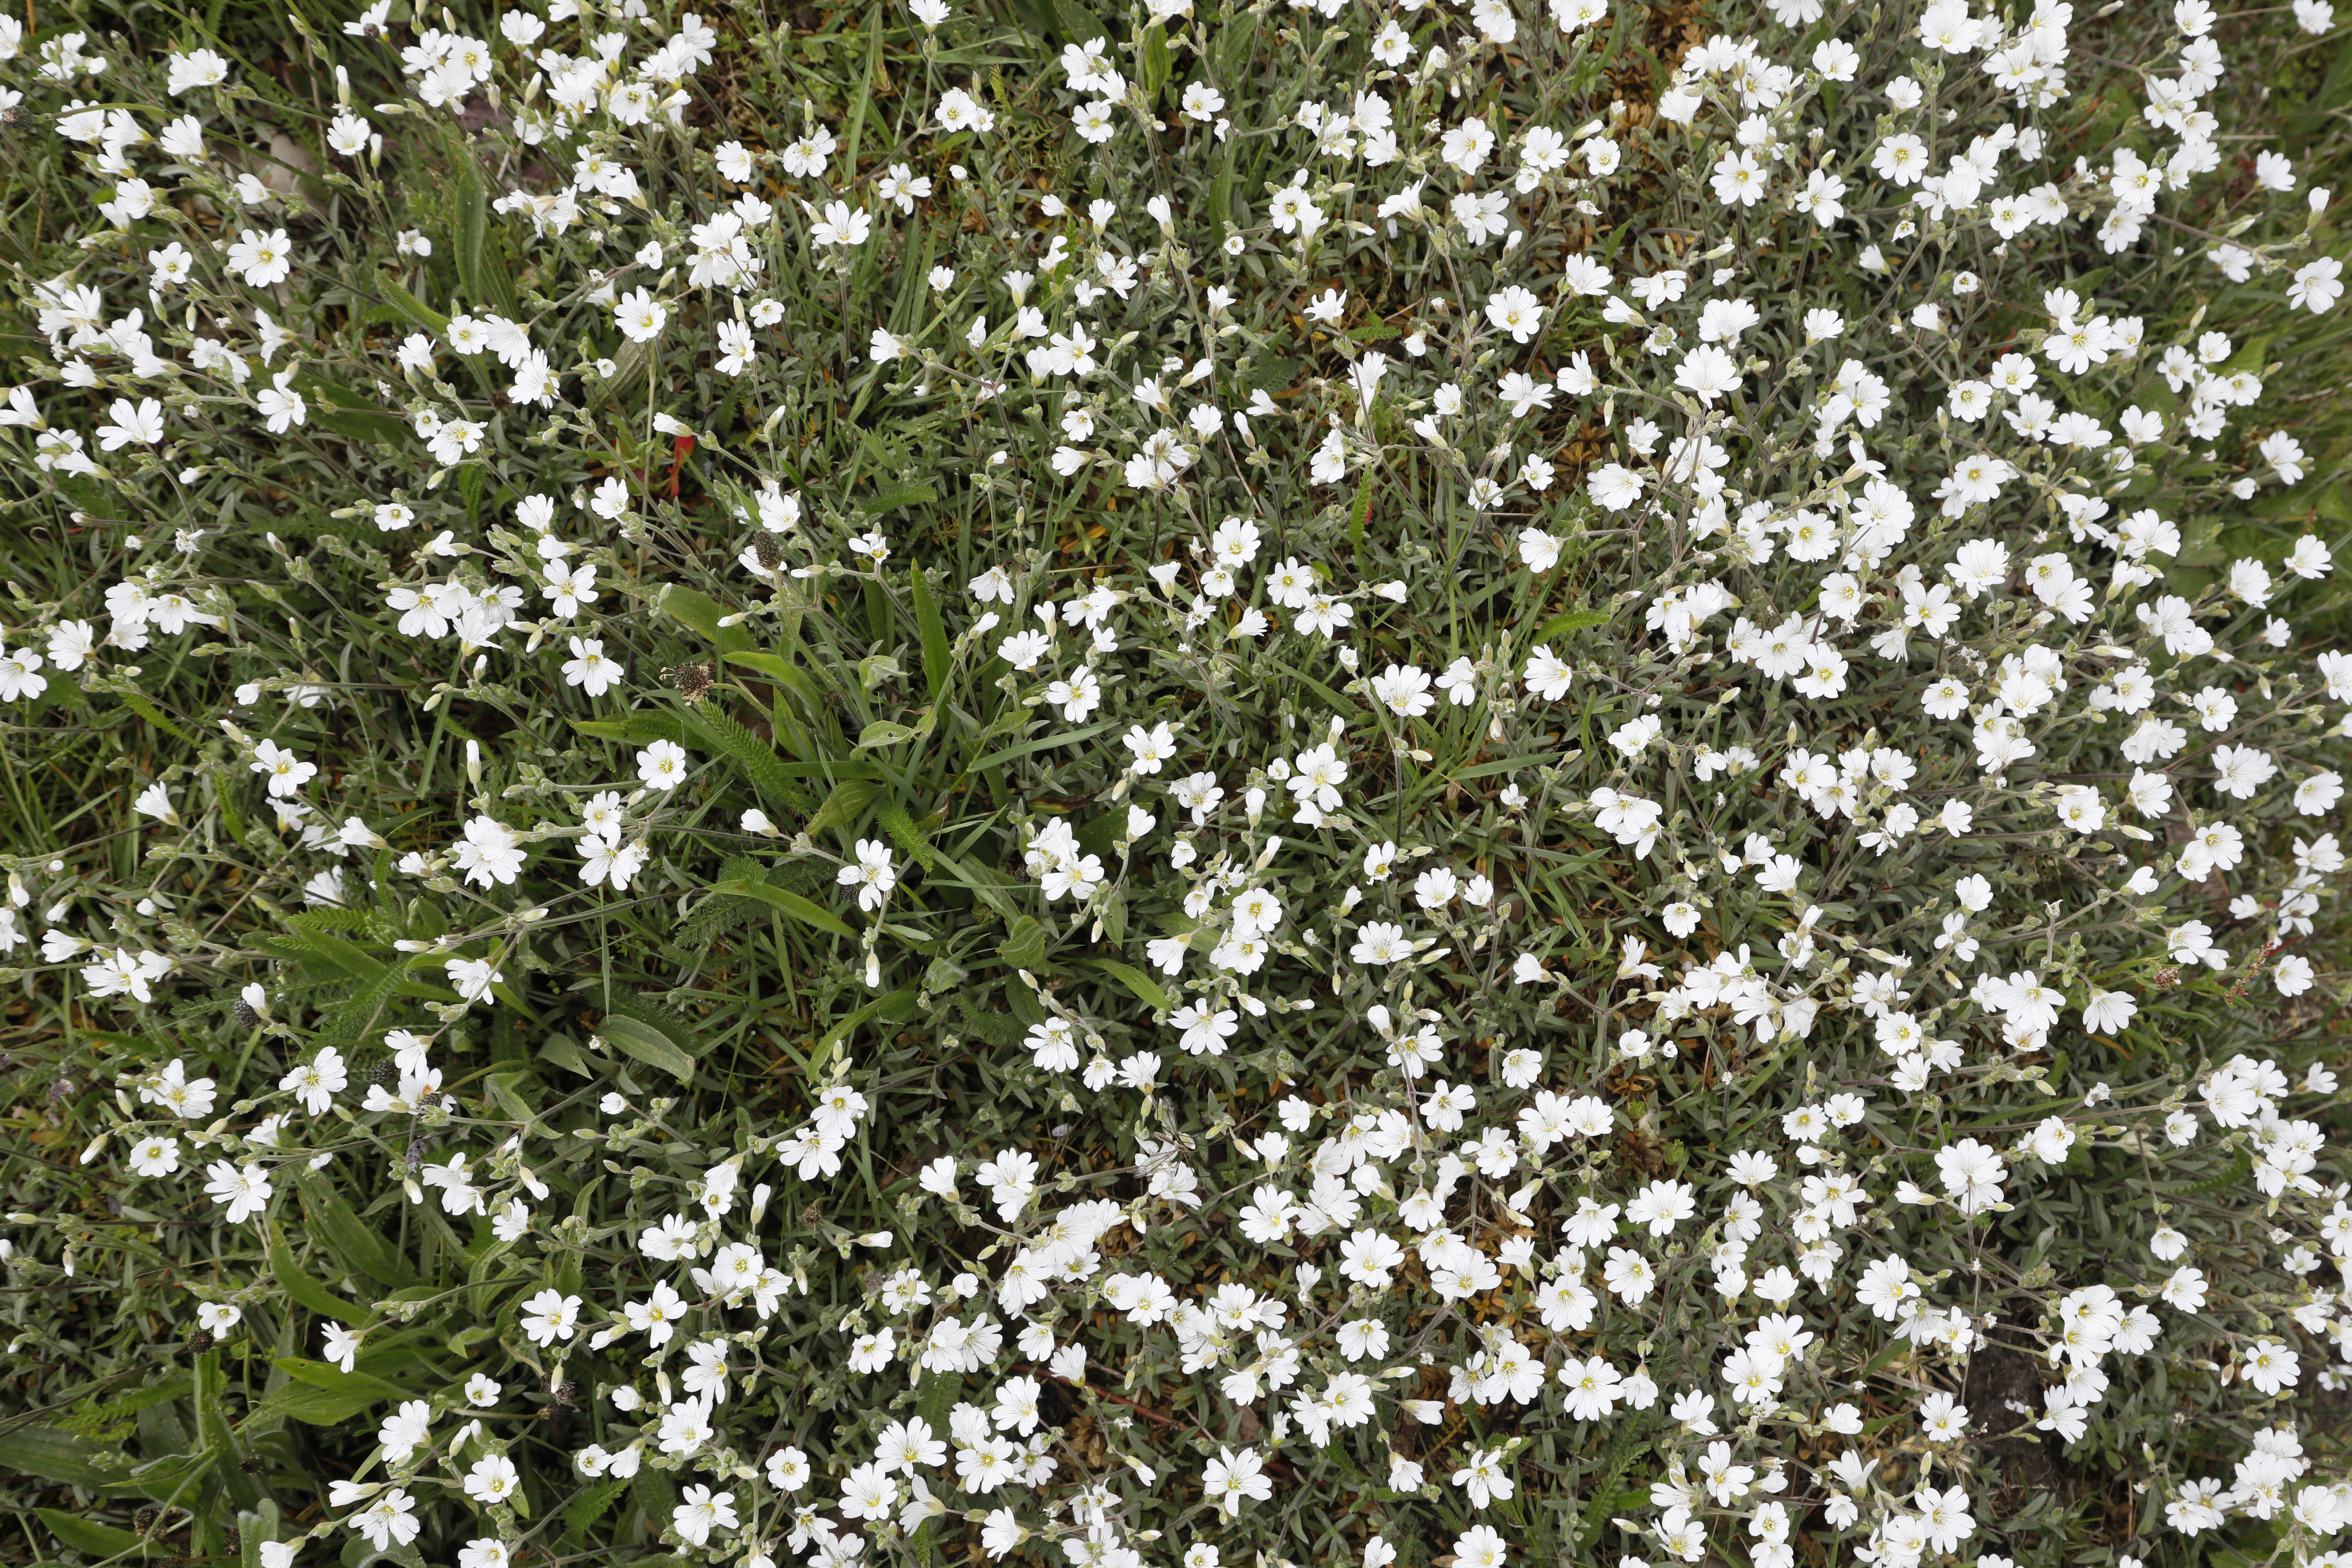
Plant species: Cerastium arvense